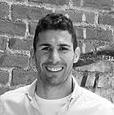
Age: 30